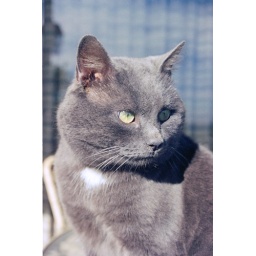
Short Wheelbase posing atop the glass table on the porch in La Habra, CA, January 1988.